Animal welfare and rights in South Korea

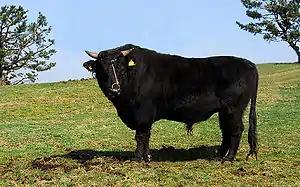
Jeju black cattle are indigenous to Korea.

Animal welfare and rights in South Korea is about the laws concerning and treatment of non-human animals in South Korea. South Korea's animal welfare laws are weak by international standards. There are a handful of animal welfare and rights organizations working in South Korea, which appear to be focused largely on the welfare of companion animals and the dog meat trade.